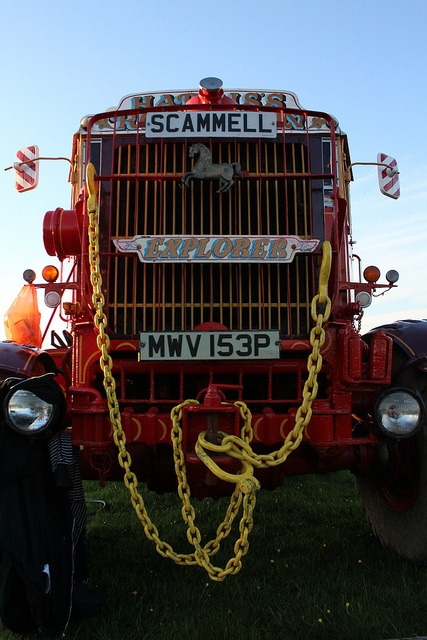
A close up of the front of a farm tractor with a chain attached  it.
Yellow chains are on a large red tractor.
The front of a red tractor with a big yellow chain on it.
A truck is adorned with a yellow chain.
A large red tractor with a yellow chain hanging from it.